Old Weir Bridge

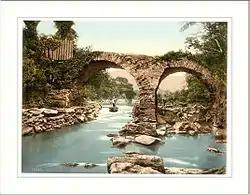
The Old Weir Bridge in a dated drawing.

The actual age of the bridge is unclear, but believed to date back to the sixteenth century. A 1780 Fisher print of the bridge shows it already had fallen into a state of disrepair by the late 1700s. and remained so for at least the next 100 years.